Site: brandenburg
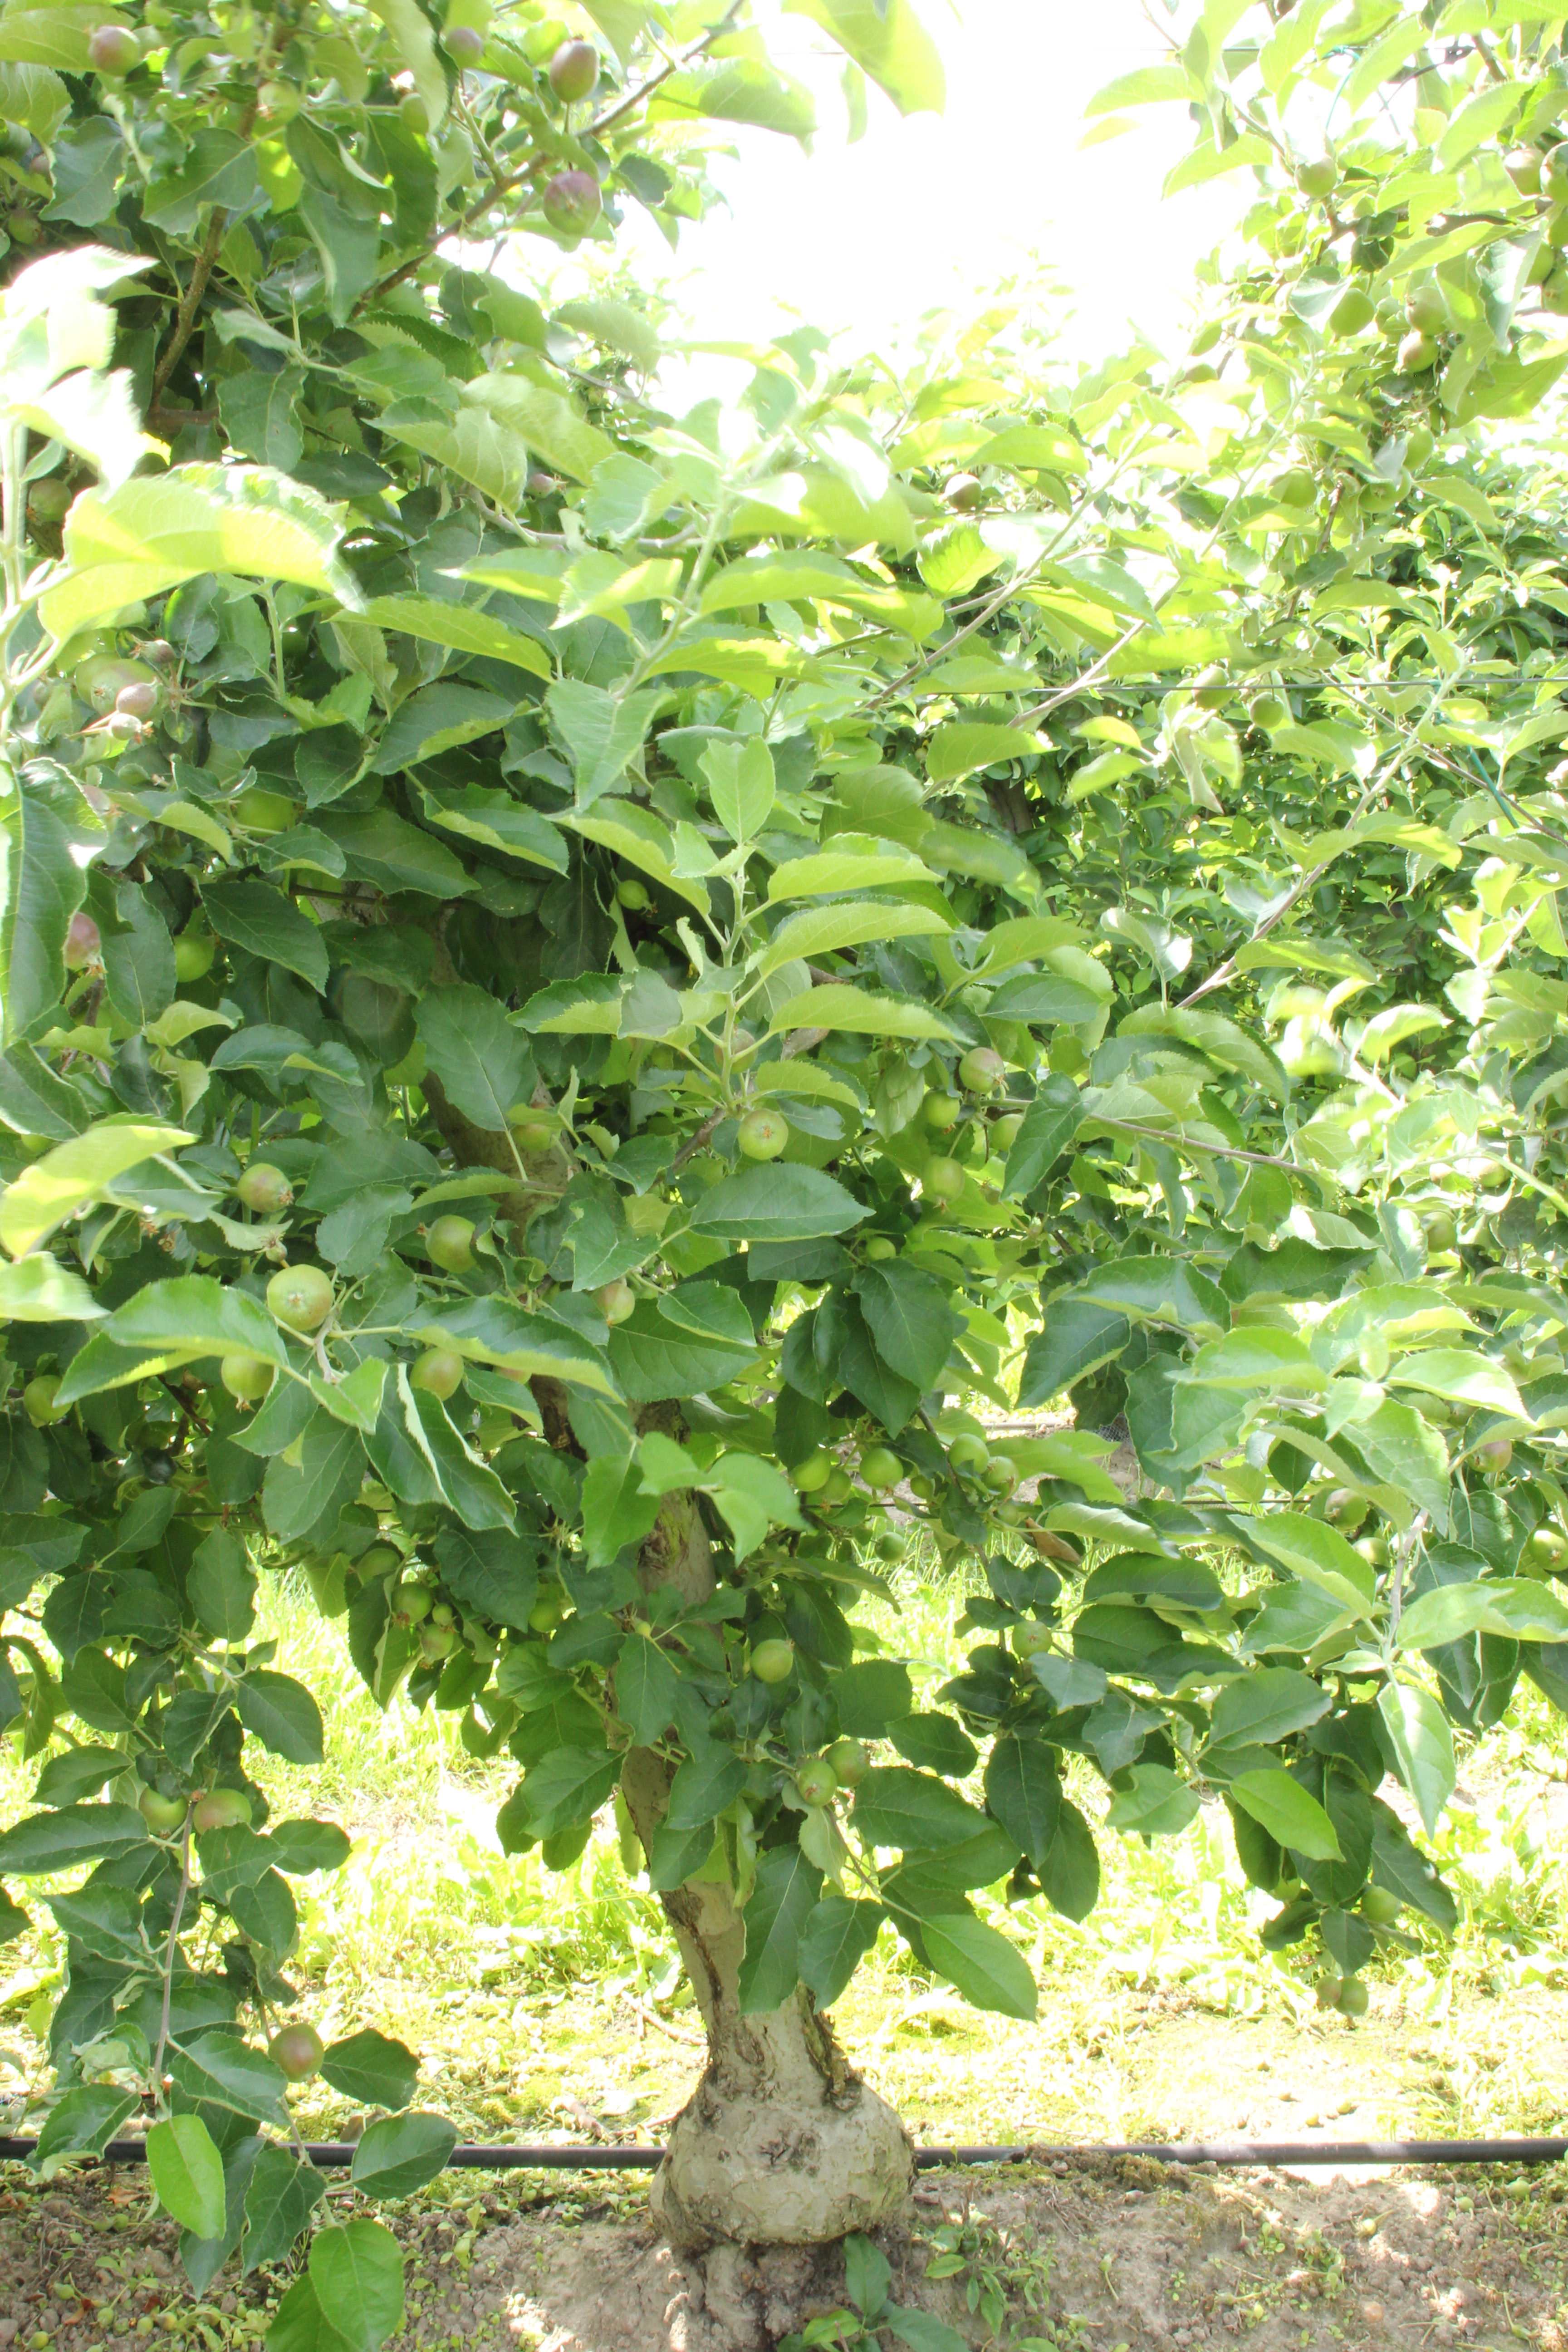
Growth stage (BBCH 73): Development of fruit